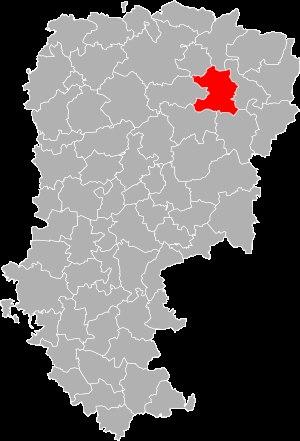
Le canton de Vervins est une division administrative française située dans le département de l'Aisne et la région Hauts-de-France.